Metro station

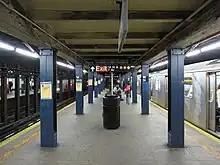
14th Street station of the New York City Subway (shallow column station)

At street level the logo of the metro company marks the entrances/exits of the station. Usually, signage shows the name of the station and describes the facilities of the station and the system it serves. Often there are several entrances for one station, saving pedestrians from needing to cross a street and reducing crowding.